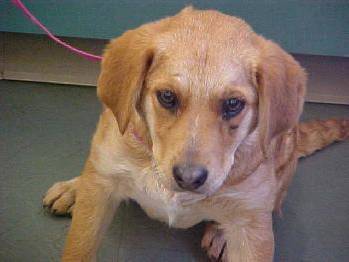
Label: dog